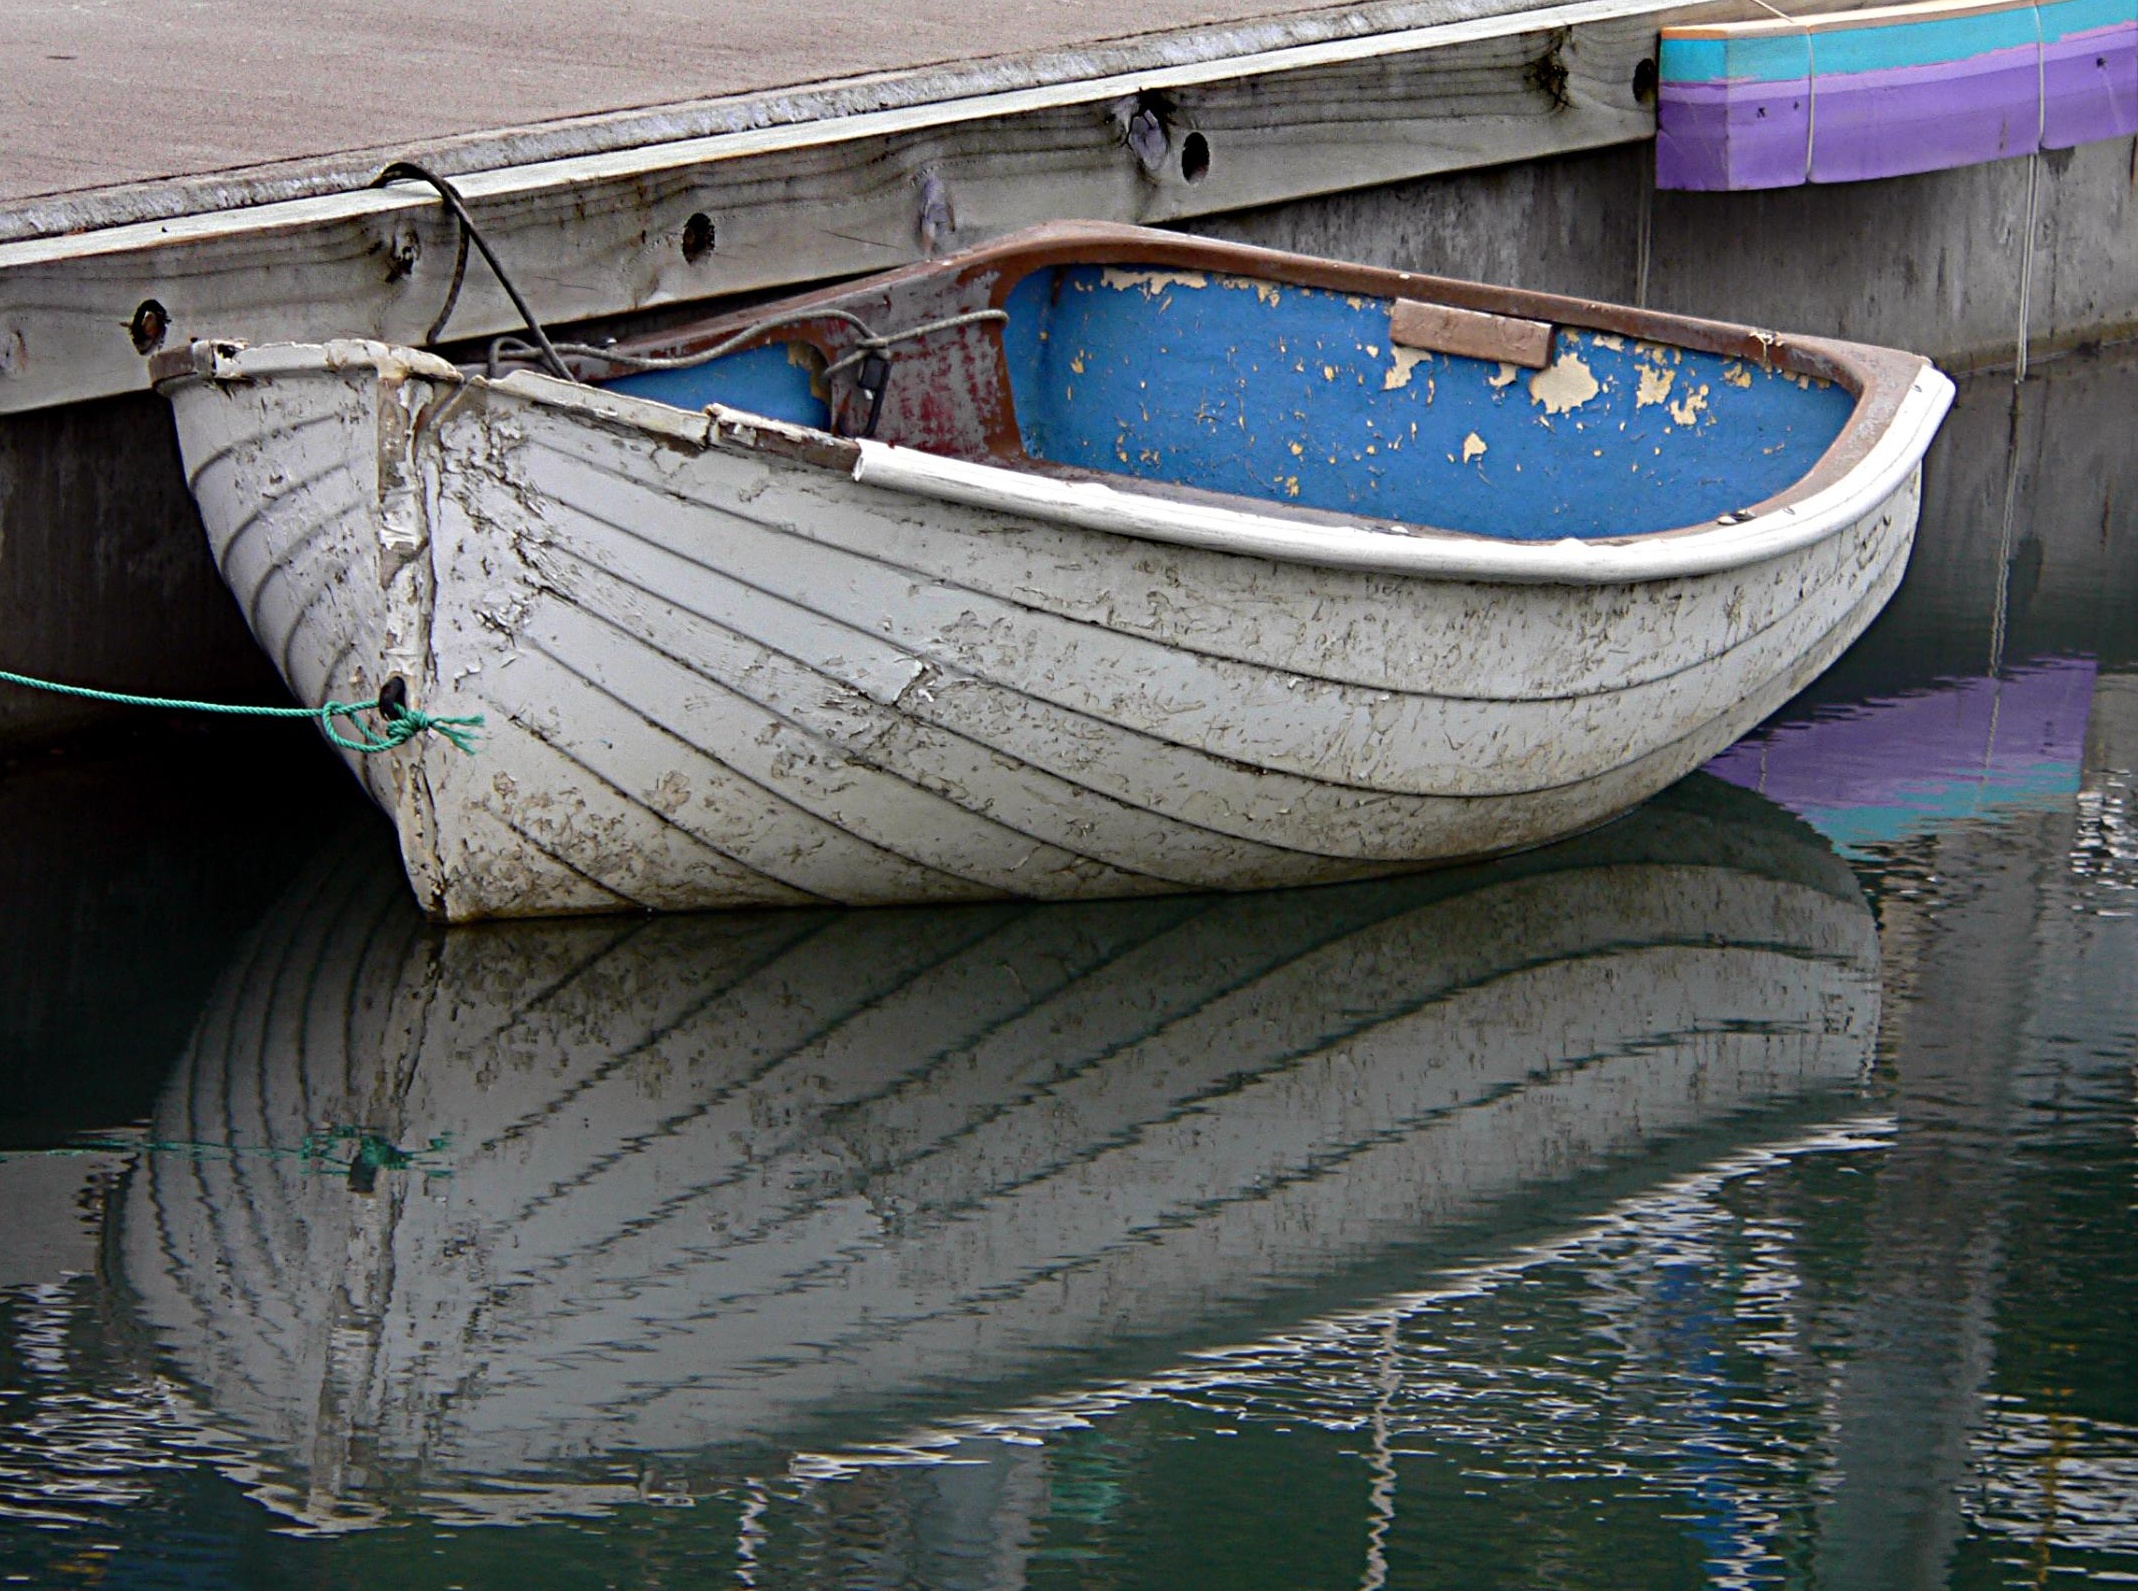
boat, ship, vehicle, mast, sailing, sailboat, boats, ships, ropes, watercraft, bows, bouys, hulls, clets, dinghy, skiff, watercraft rowing, caravel